The Spy Who Came In from the Cold (film)

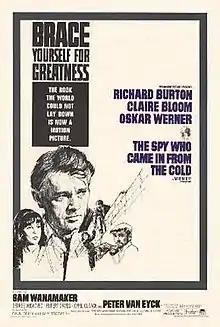
Theatrical release poster by Howard Terpning

The Spy Who Came In from the Cold is a 1965 British spy film based on the 1963 novel of the same name by John le Carré. The film stars Richard Burton, Claire Bloom, and Oskar Werner. It was directed by Martin Ritt, and the screenplay was written by Paul Dehn and Guy Trosper.